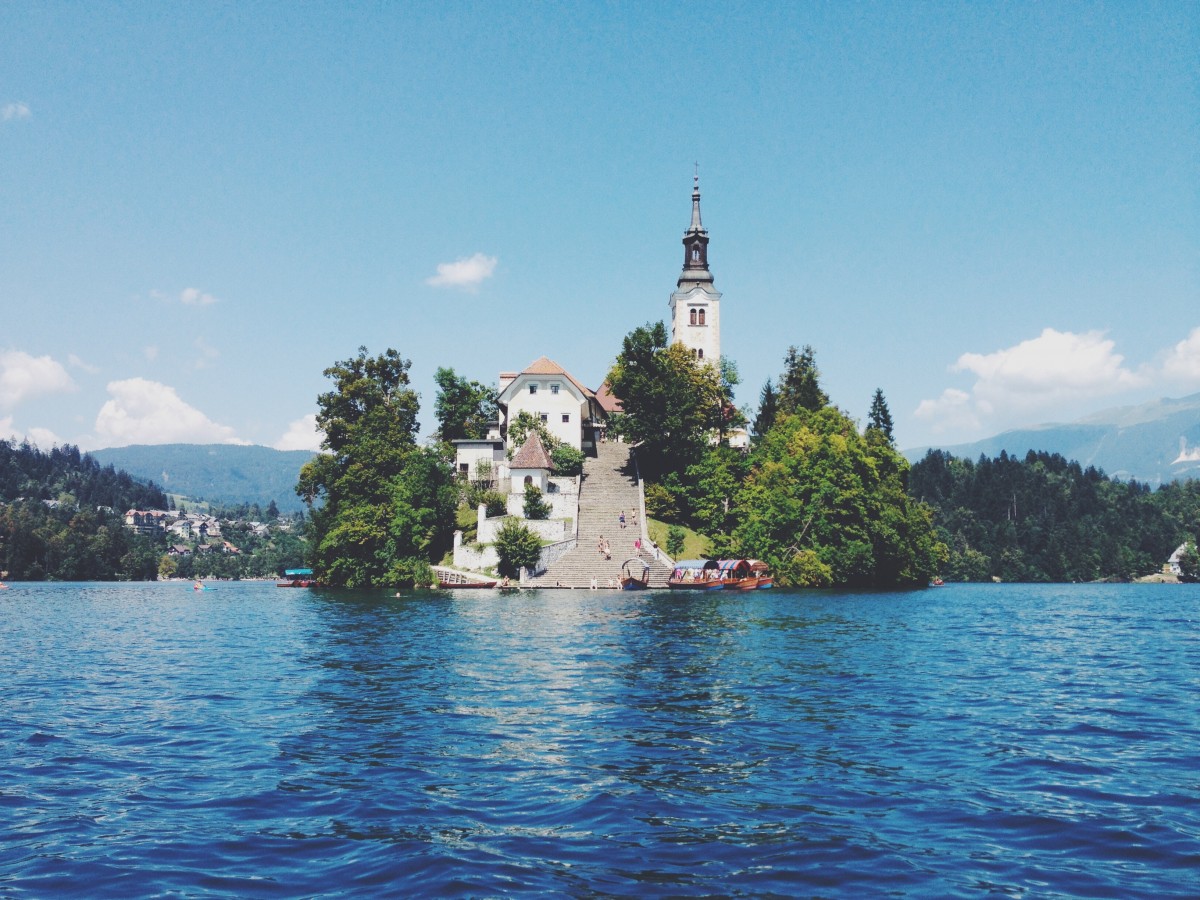
Tags: lake, vehicle, tower, bay